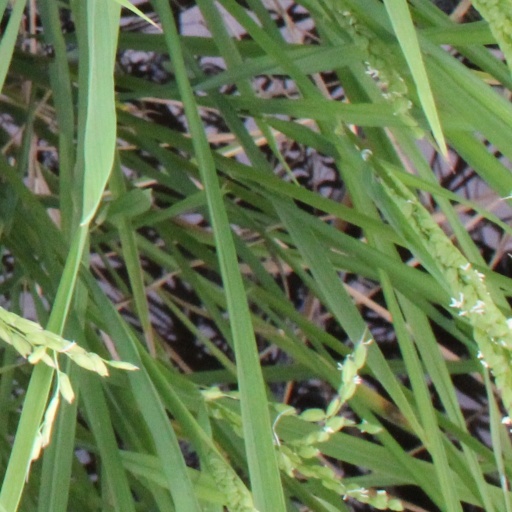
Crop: rice